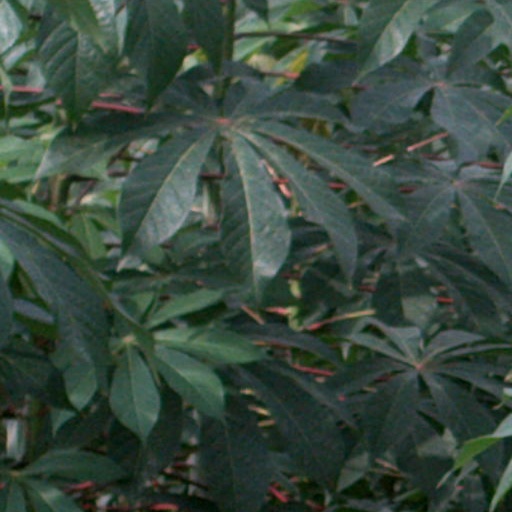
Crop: cassava